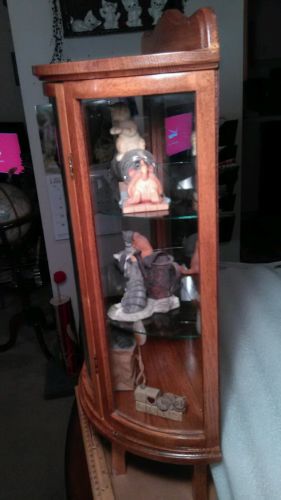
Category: cabinet